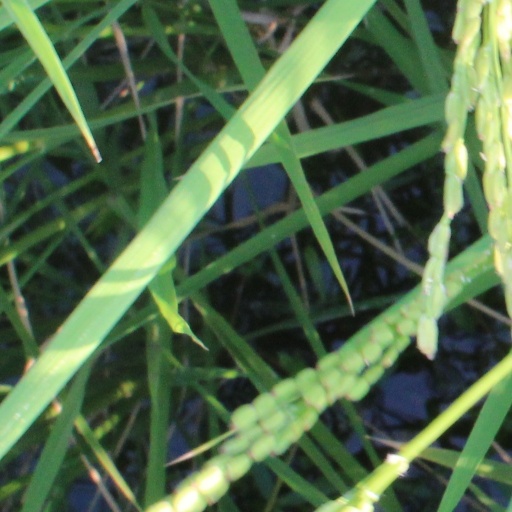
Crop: rice